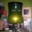
Label: lamp